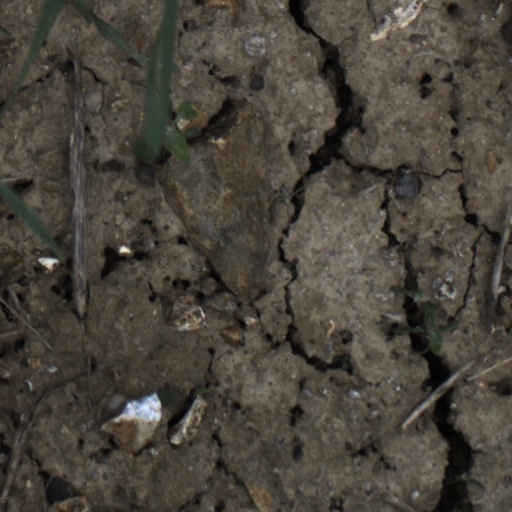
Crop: wheat